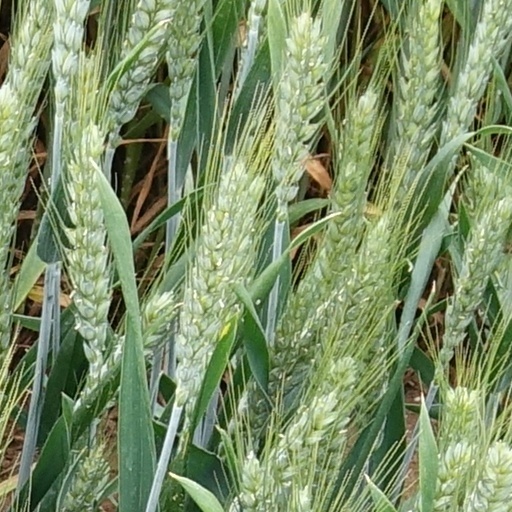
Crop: wheat